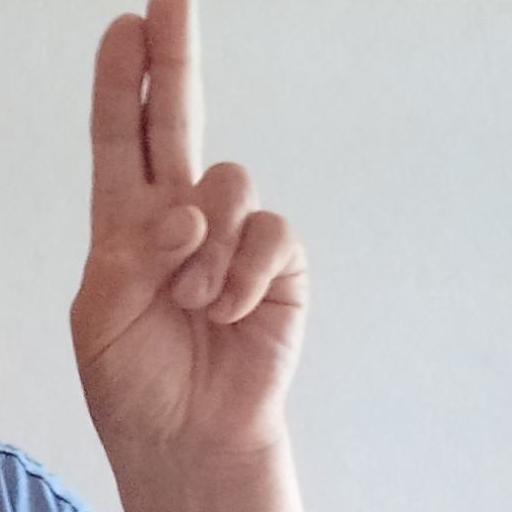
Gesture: two_up